Rue du Faubourg Saint-Honoré

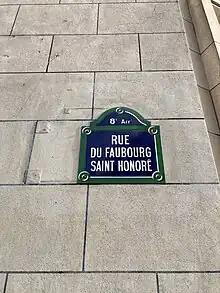
Rue du Faubourg Saint-Honoré

Depending on tradition, the reliable gauge of style in Paris and high style can be found along ten blocks of the Rue Saint-Honoré, from the Rue Cambon to the Rue des Pyramides.